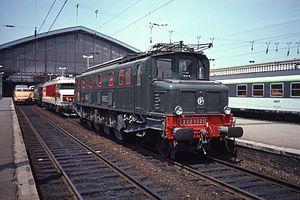
Une locomotive électrique est une locomotive mue par des moteurs électriques.
La liste des locomotives protégées aux monuments historiques, recense les locomotives de France classées ou inscrites aux monuments historiques.